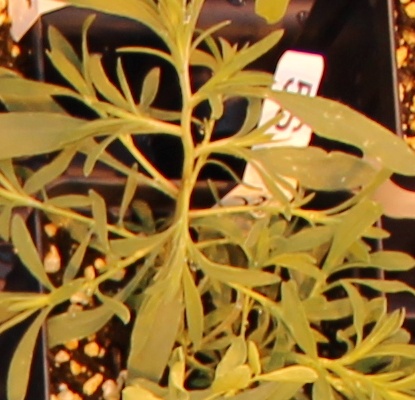
Label: Kochia